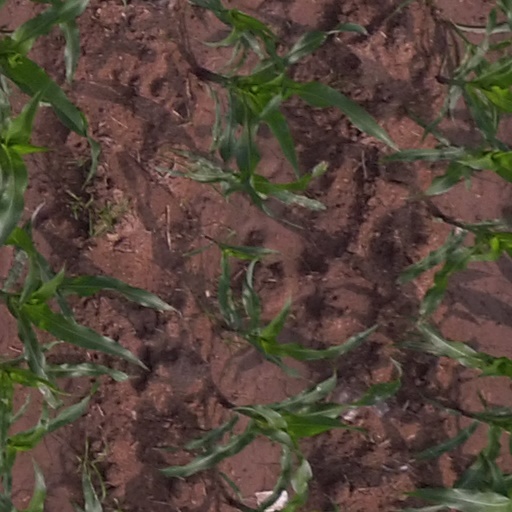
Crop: maize; corn